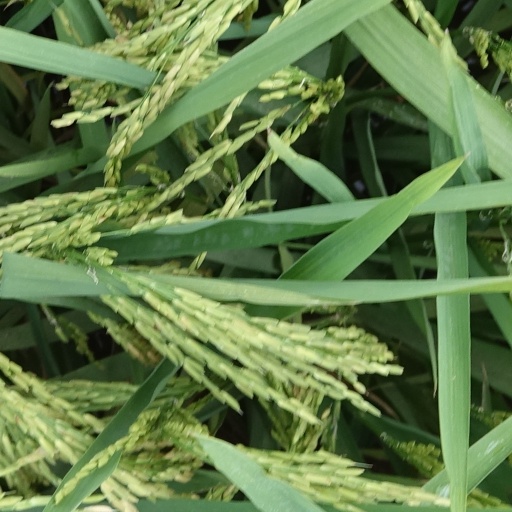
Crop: rice